The Monkees

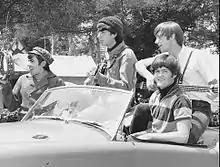
The Monkees in 1965

During the casting process, Don Kirshner, Screen Gems' head of music, was contacted to secure music for "The Monkees" pilot. Kirshner's Brill Building firm Aldon Music had an extensive portfolio of songwriters, many in need of work after the British Invasion had reorganized the American music scene; while several Aldon writers contributed songs to the Monkees during their existence, the bulk of the songwriting for the group fell upon Tommy Boyce and Bobby Hart, two songwriters who were only beginning to break through to success at the time. Boyce and Hart contributed four demo recordings for the pilot. One of these recordings was "(Theme From) The Monkees", which helped get the series the green light.